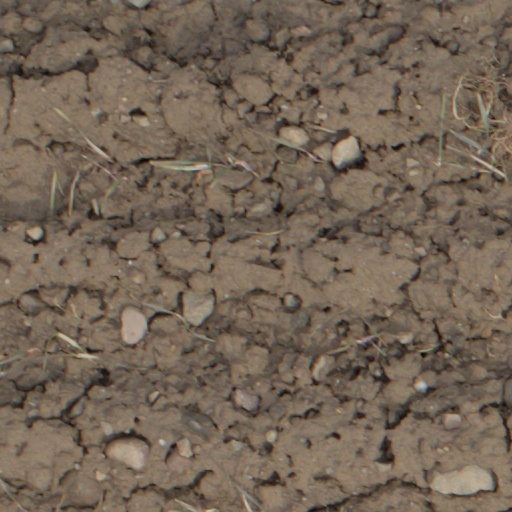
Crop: wheat